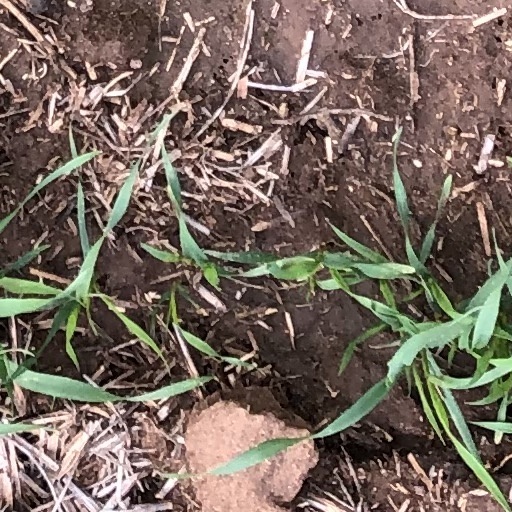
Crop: wheat